Orlando Gibbons

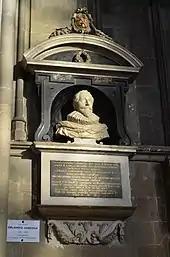
Gibbons' memorial in Canterbury Cathedral designed by Nicholas Stone.

Some time in 1623, George Wither published "Hymnes and Songs of the Church" in which Gibbons provided the tunes for most of the songs. The same year he succeeded John Parsons as the organist at Westminster Abbey, with Thomas Day as junior organist. This was probably the most important position Gibbons had taken in his career thus far and on 7 May 1625 he officiated at the funeral of King James I.